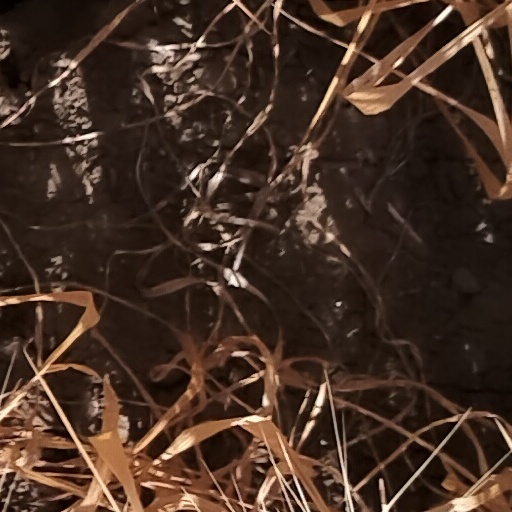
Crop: wheat